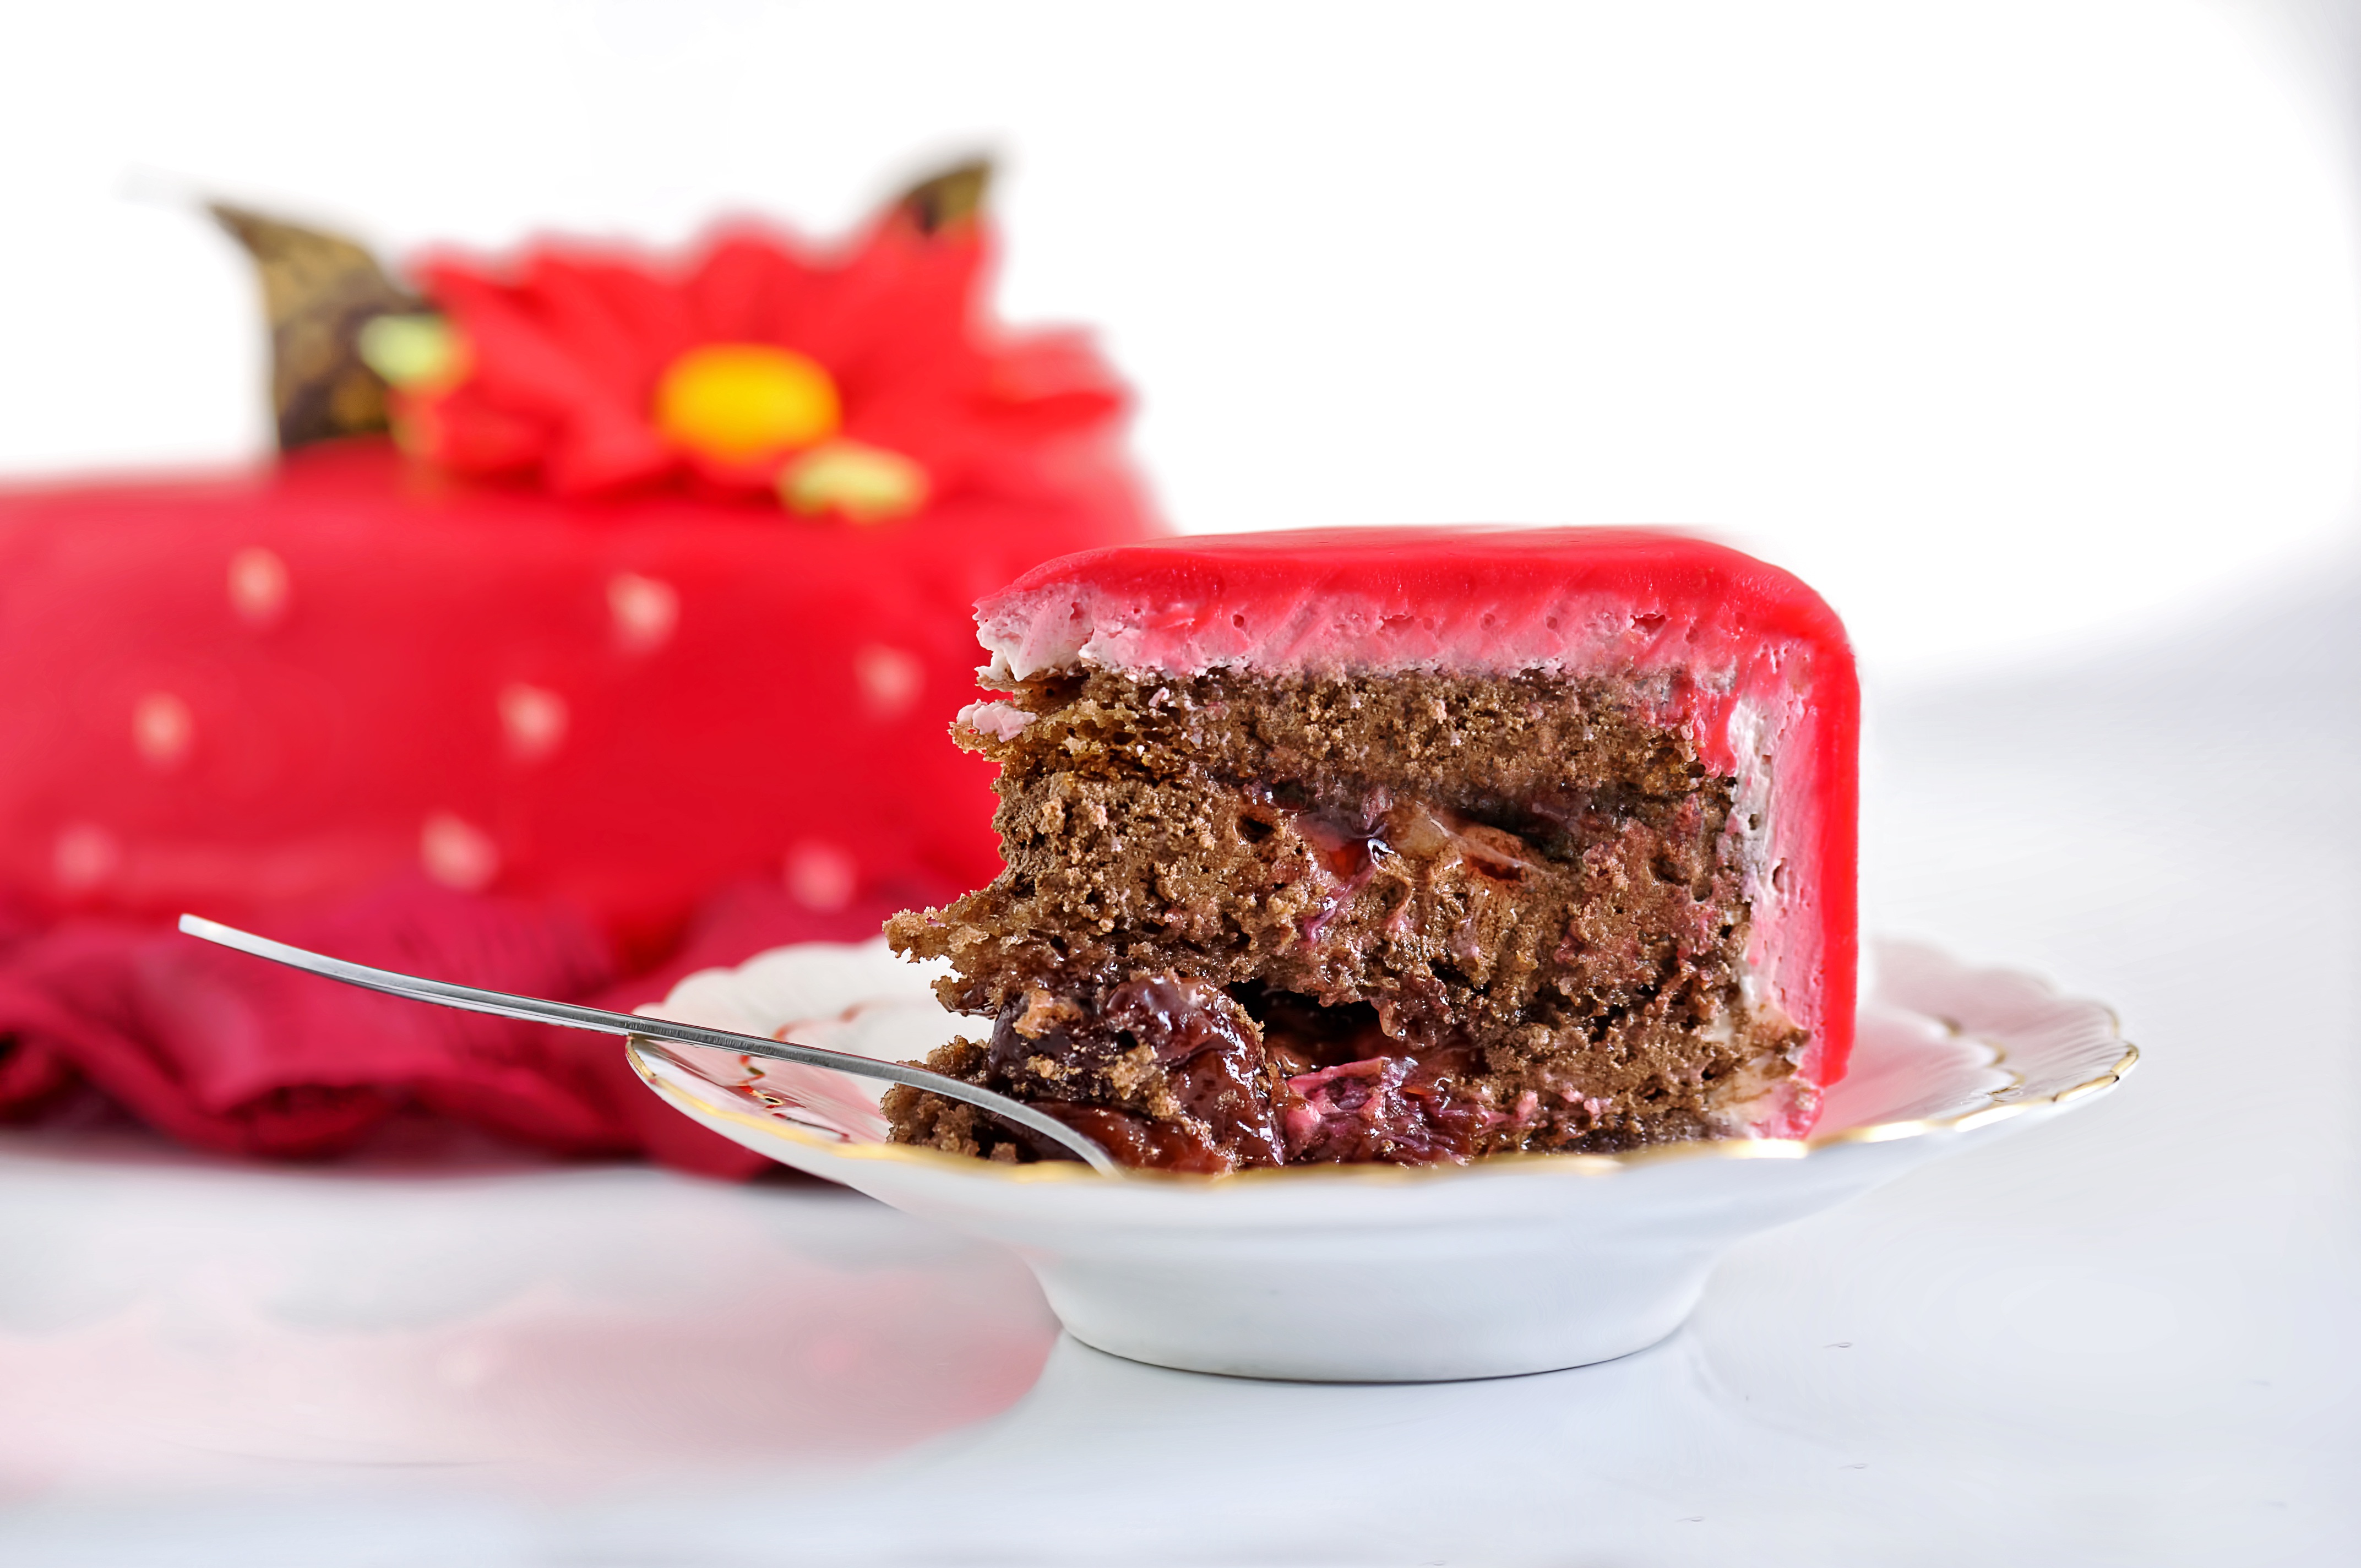
food, tableware, ingredient, recipe, cake, plate, cuisine, dishware, snack cake, gluten, produce, dish, dessert, sweetness, staple food, Lekach, Muscovado, baked goods, baking, finger food, kuchen, food additive, pastry, semifreddo, chocolate, comfort food, kitchen utensil, parkin, sugar cake, delicacy, snack, pudding, cooking, serveware